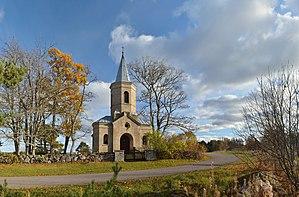
Vainupea est un village de la commune de Vihula du comté de Viru-Ouest en Estonie.